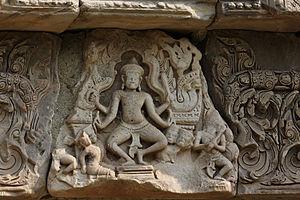
Phimai, Thaïlande
L'architecture khmère est un style très spécifique de construction propre à l'Empire khmer, inspiré des édifices religieux hindouistes de l'Inde et qui affirma le caractère sacré du pouvoir des rois khmers déifiés par des temples gigantesques. Le site le plus connu est celui d'Angkor au Cambodge.
Le Prasat Hin Phimai est le plus important temple khmer situé dans la Thaïlande actuelle. C'est un sanctuaire du bouddhisme Mahayana.